Second Battle of Agua Prieta

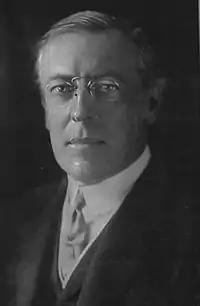
"In mid 1915, the administration of Woodrow Wilson switched from backing Pancho Villa to supporting his opponent, Venustiano Carranza. Villa believed that help rendered by the United States to Carranza at Agua Prieta was the major factor in his defeat."

After the defeat of Gen. Victoriano Huerta the revolutionary forces split among themselves. Emiliano Zapata and Pancho Villa reconciled their differences during the Convention of Aguascalientes, and as a result were often referred to as the "Conventionalistas", but they came into conflict with the so-called "Constitutionalistas", or "Carrancistas", of Venustiano Carranza, who saw himself as the legitimate president of Mexico and leader of the revolution. Initially Villa and Zapata were successful, jointly occupied Mexico City and forced Carranza and his supporters to flee to Veracruz. The tide, however, began to turn in early 1915 and culminated in Villa's defeat at the Battle of Celaya in April of that year. As a result, by October 1915 Villa was in control of only his home state of Chihuahua, which left him just the city of Juárez as a connection with the US through which he could illegally import arms.